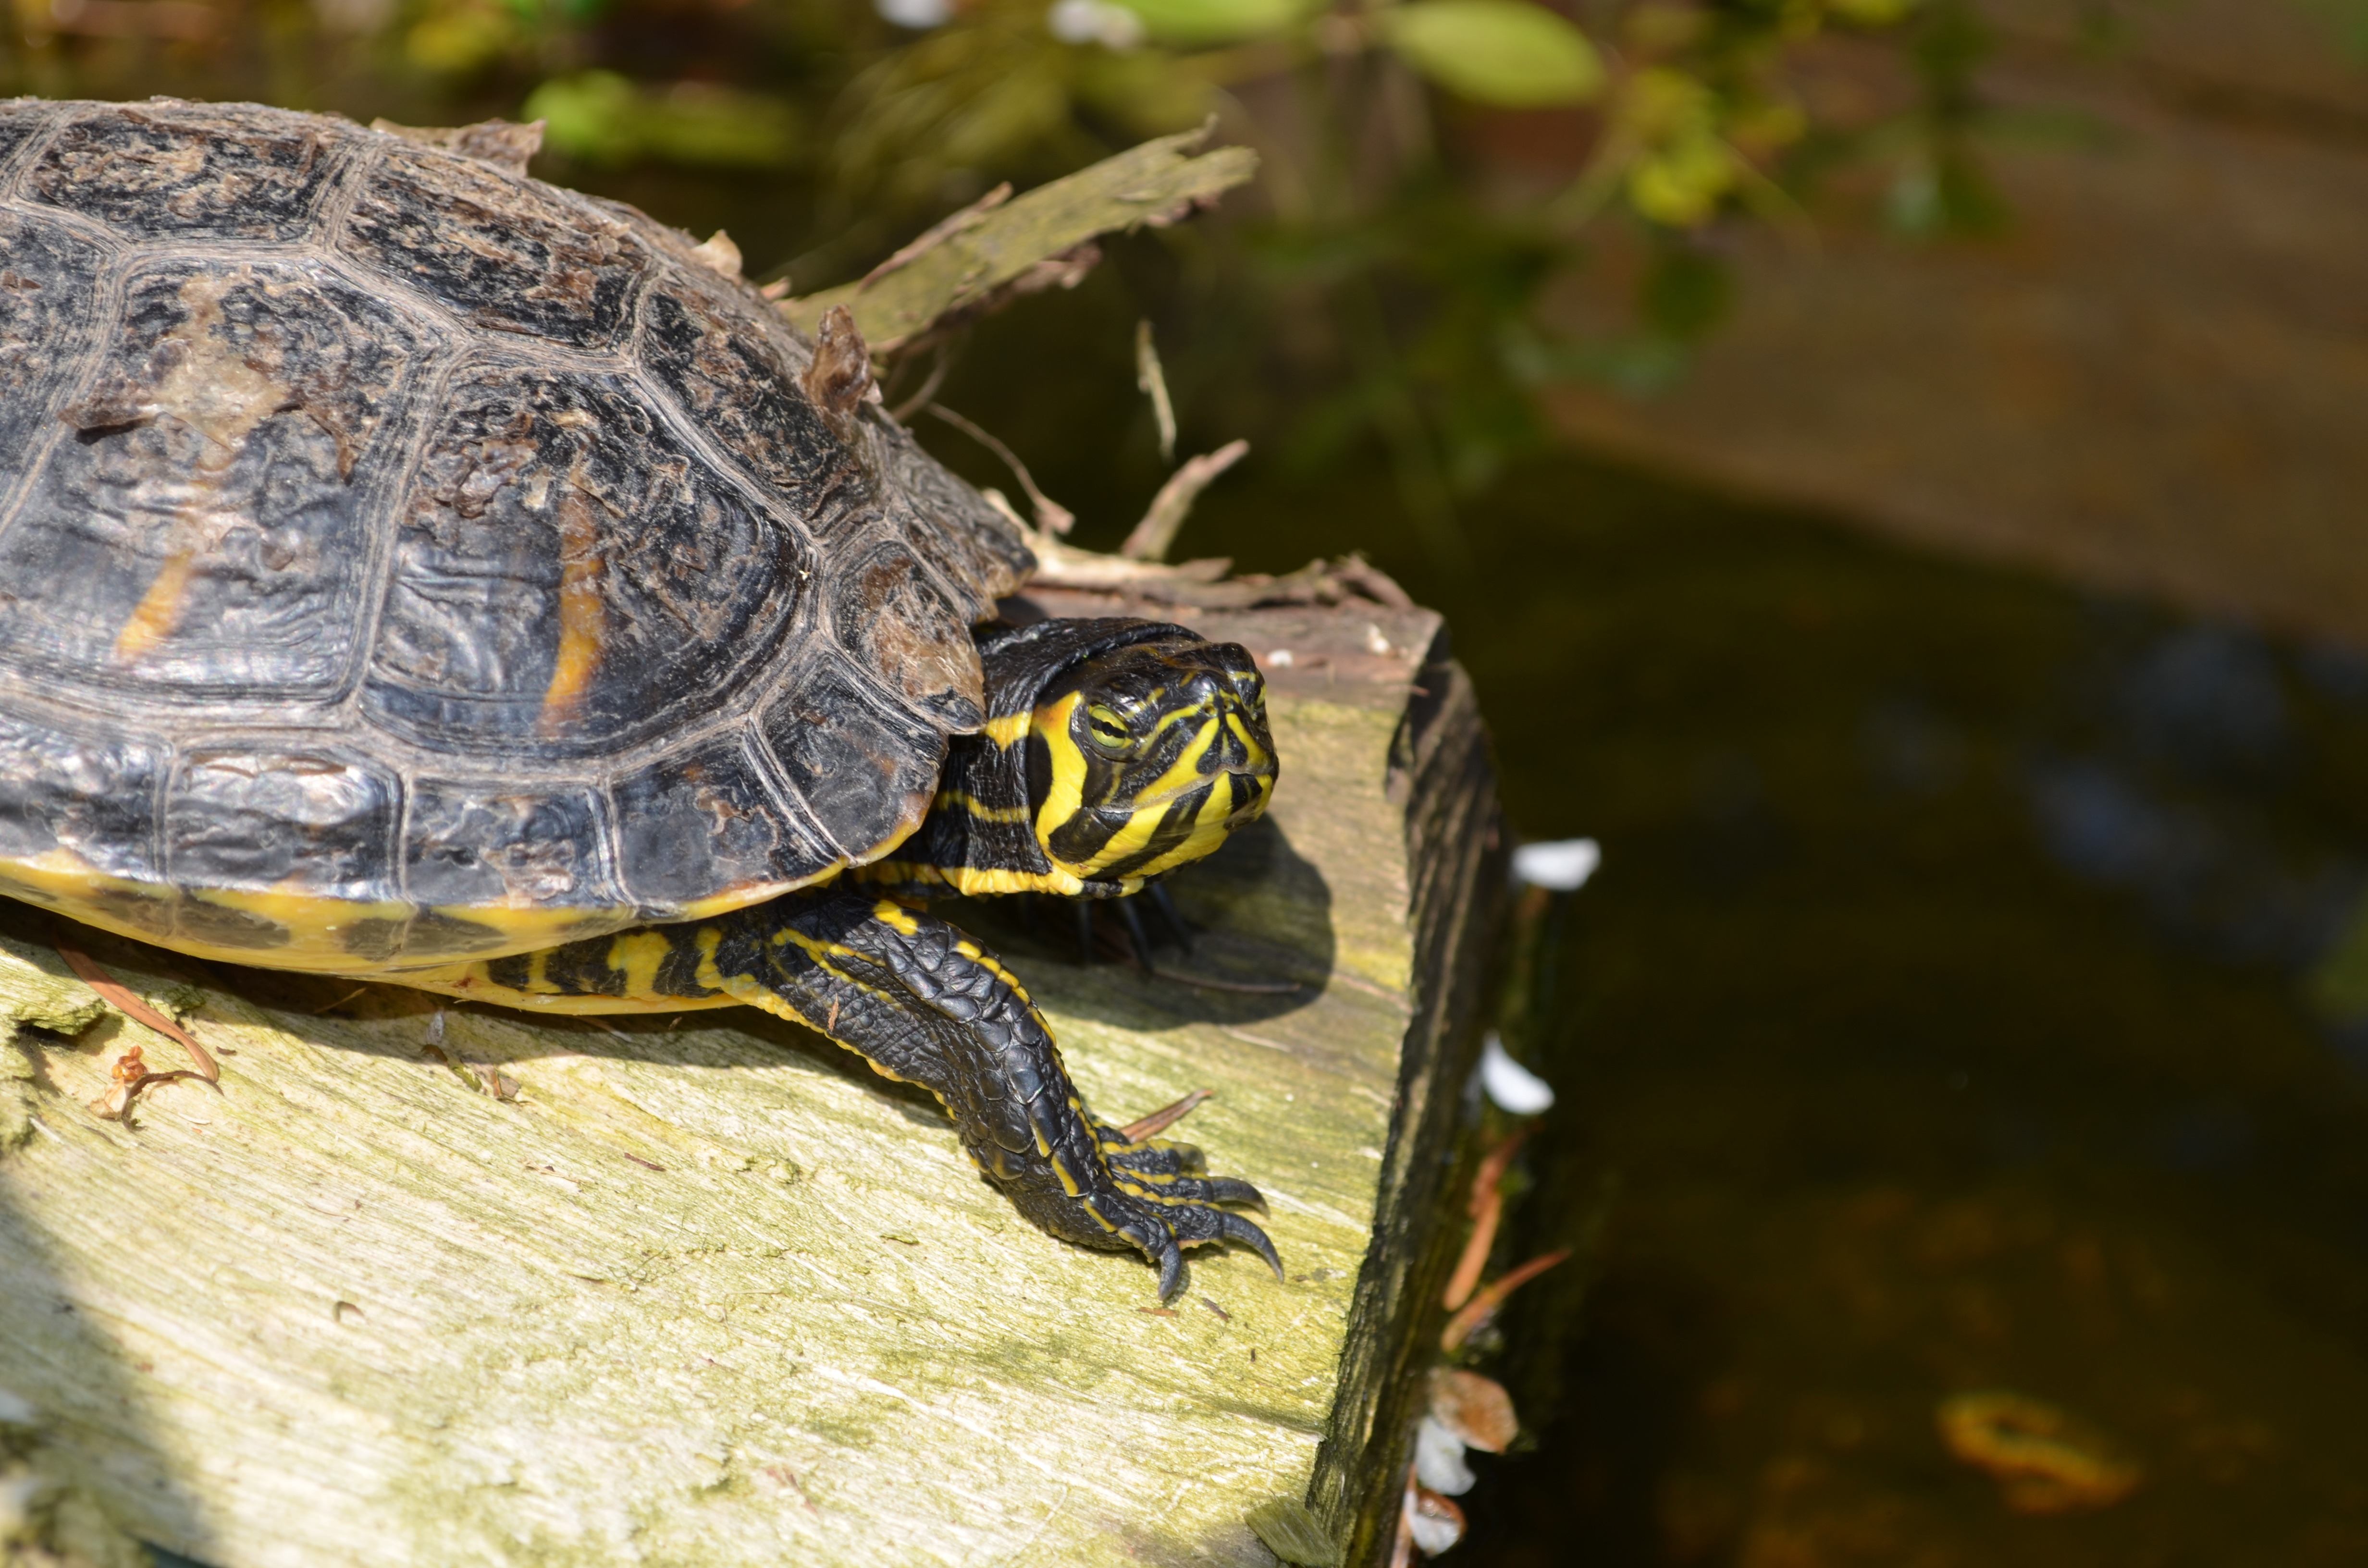
wildlife, turtle, reptile, fauna, tortoise, vertebrate, box turtle, macro photography, water turtle, common snapping turtle, emydidae